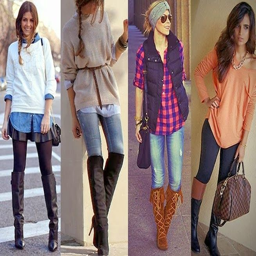
the on wearing tall boots